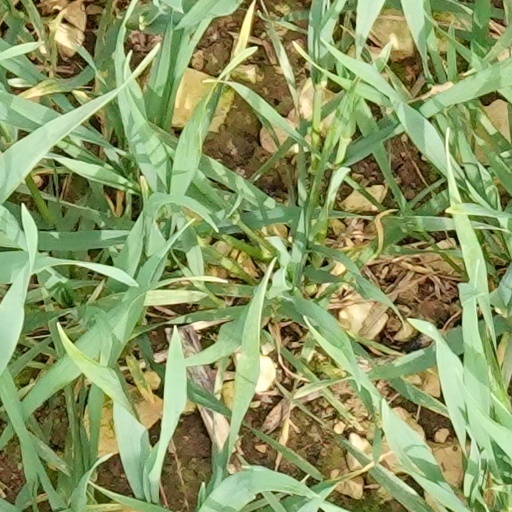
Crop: wheat